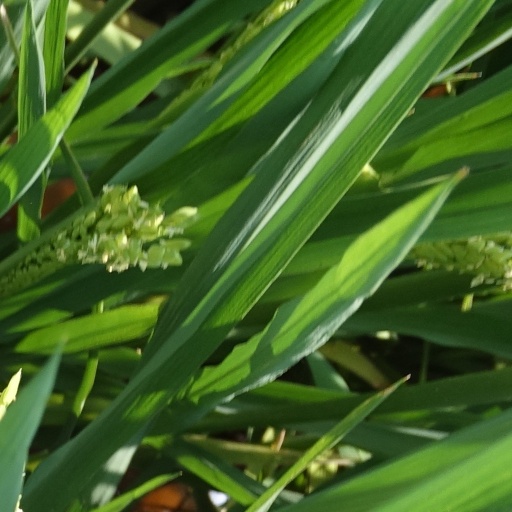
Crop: rice